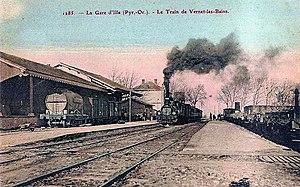
Wagon citerne en gare d'Ille sur Tet